Greater Caribbean

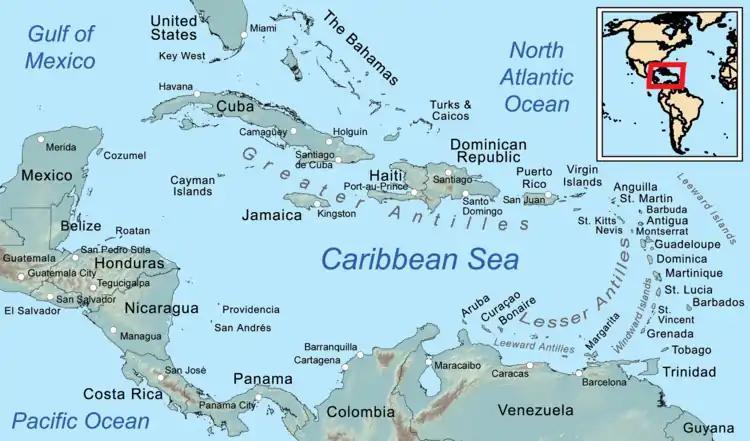
Parts of mainland North America are included in the Greater Caribbean

The Greater Caribbean or Great Caribbean is a region encompassing the Caribbean and nearby areas, such as Central America. The region has a shared history of experiencing and resisting European colonialism and slavery. In the sporting context, baseball, cricket, and association football bring most of the region together.